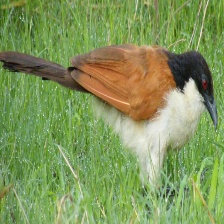
Species: COPPERY TAILED COUCAL
Scientific name: CENTROPUS CUPREICAUDUS